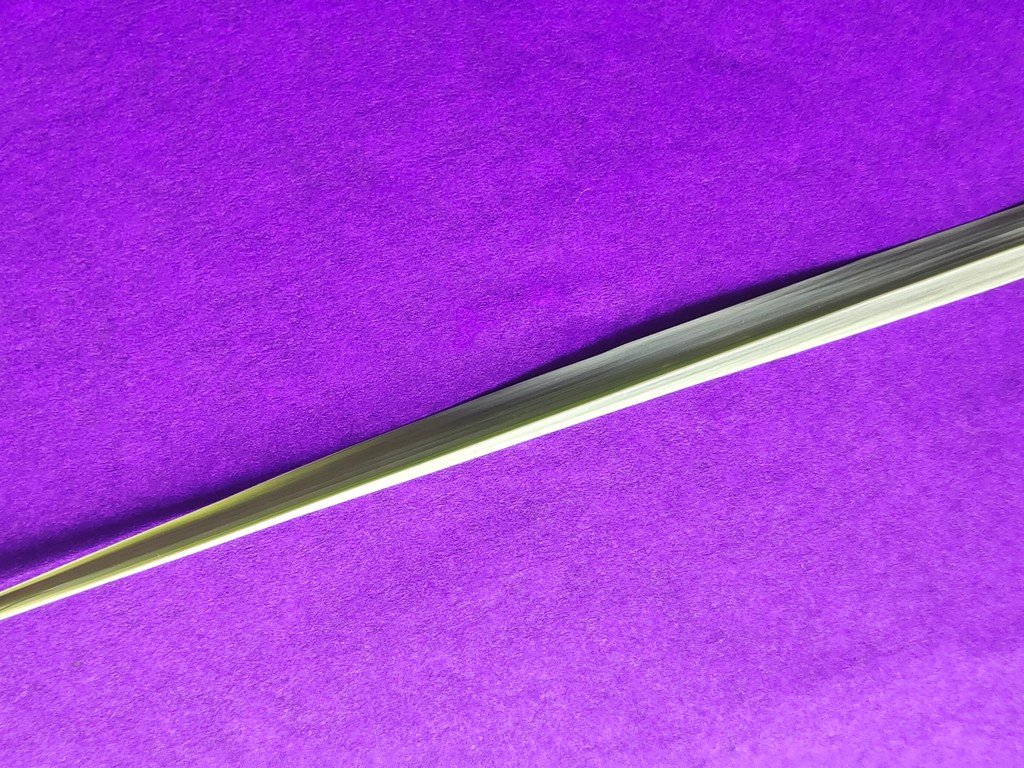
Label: Healthy